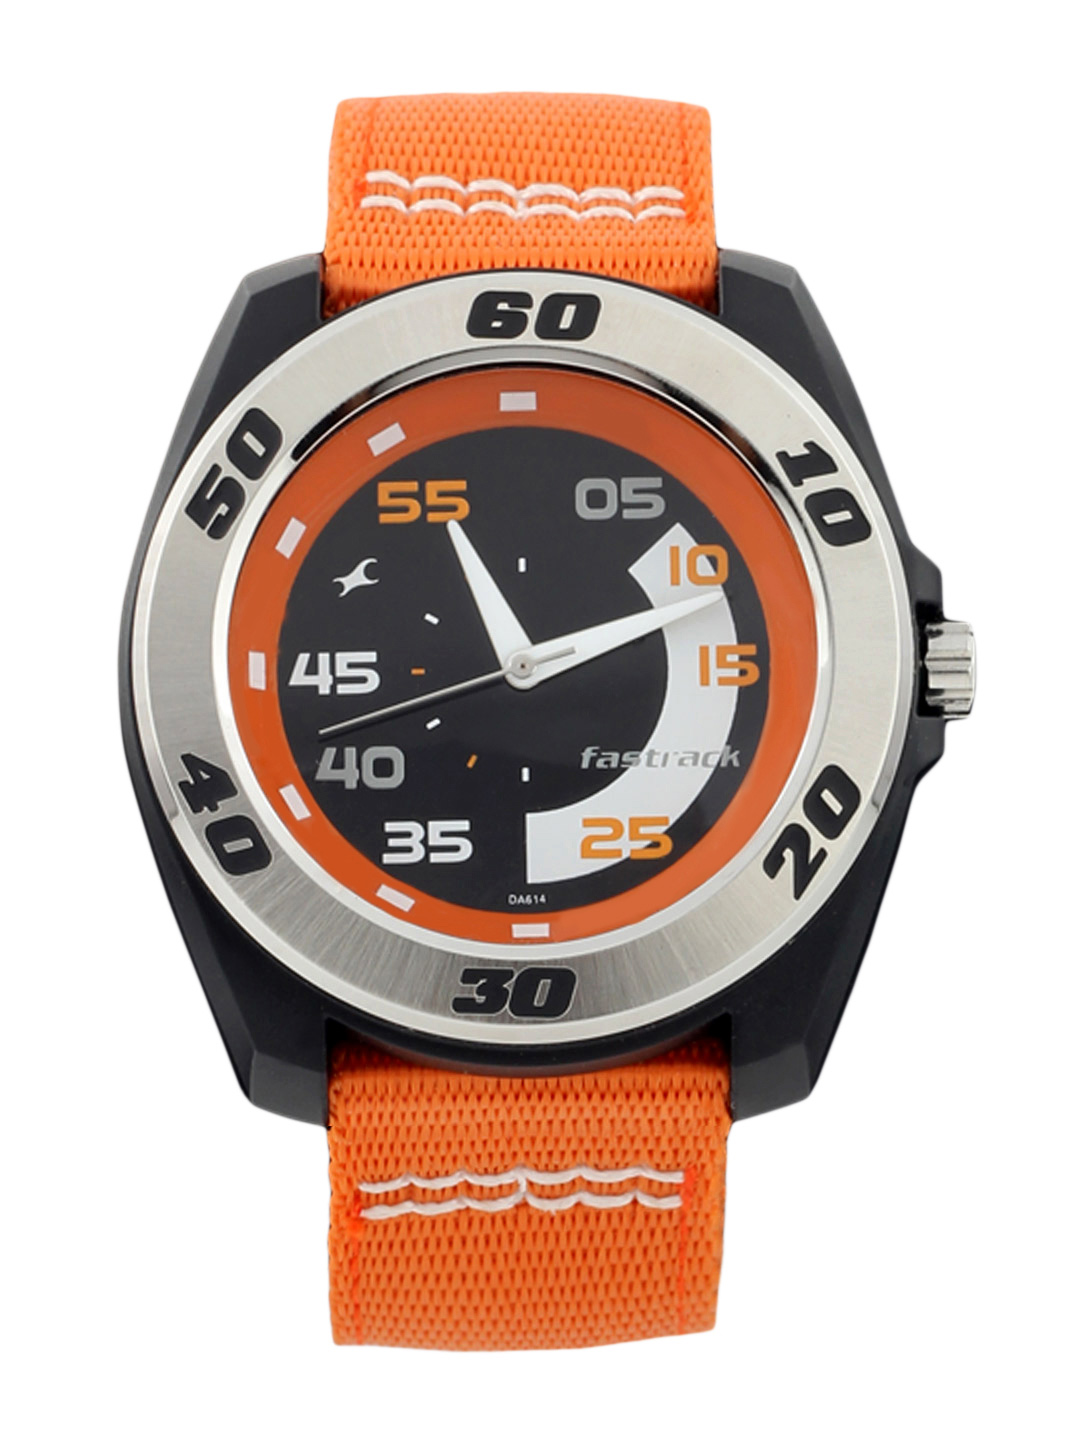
Fastrack Men Black Dial Watch
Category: Accessories / Watches / Watches
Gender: Men
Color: Black
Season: Winter 2016
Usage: Casual